2021 takeover of Newcastle United F.C.

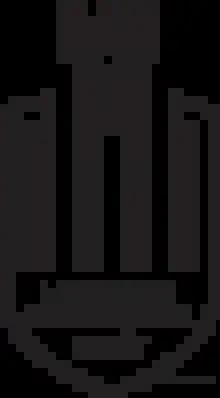
97% of NUST members supported the takeover, due to the prospective investment in their club and wider region

After the buyers pulled out, Newcastle United fans reacted with outrage, with 97% of the Newcastle United Supporters Trust (NUST) having been in favour of the takeover owing to the consortium's plans to invest heavily in to the club and surrounding communities. Newcastle United fans started a petition, calling for a government investigation into the Premier League's conduct due to the league's perceived lack of transparency and integrity; it gained more than 110,000 signatures. In addition, over eighty MPs and the Independent Football Ombudsman (IFO) wrote to Richard Masters demanding transparency on the process of Newcastle United's subjection to the Owners' and Directors' test. The Prime Minister of the United Kingdom, Boris Johnson, further urged Masters and the Premier League that "there must be clarity on why there was a significant delay in a decision being made".